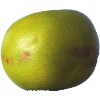
Label: Pomelo Sweetie 1